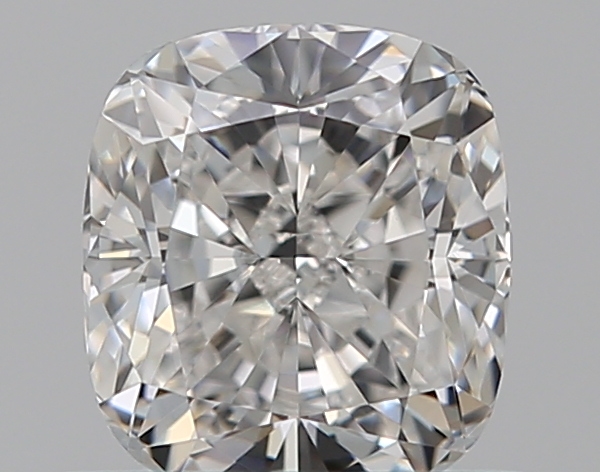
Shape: cushion
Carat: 0.72
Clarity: VVS2
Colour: F
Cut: EX
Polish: EX
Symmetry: EX
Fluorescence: F
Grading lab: GIA
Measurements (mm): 5.34 x 4.83 x 3.34